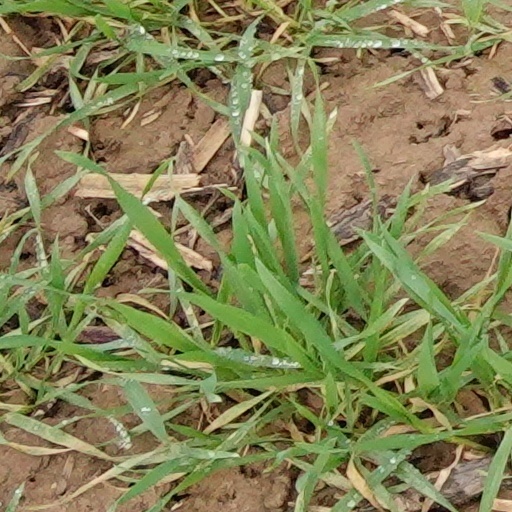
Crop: wheat